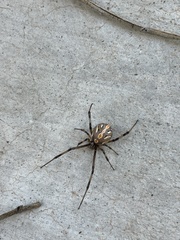
Species: Lactrodectus_hesperus